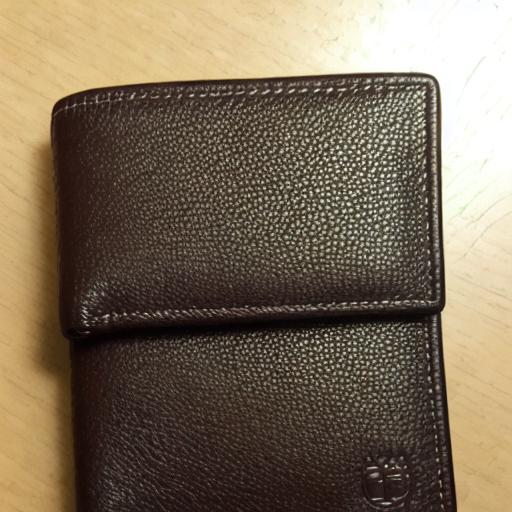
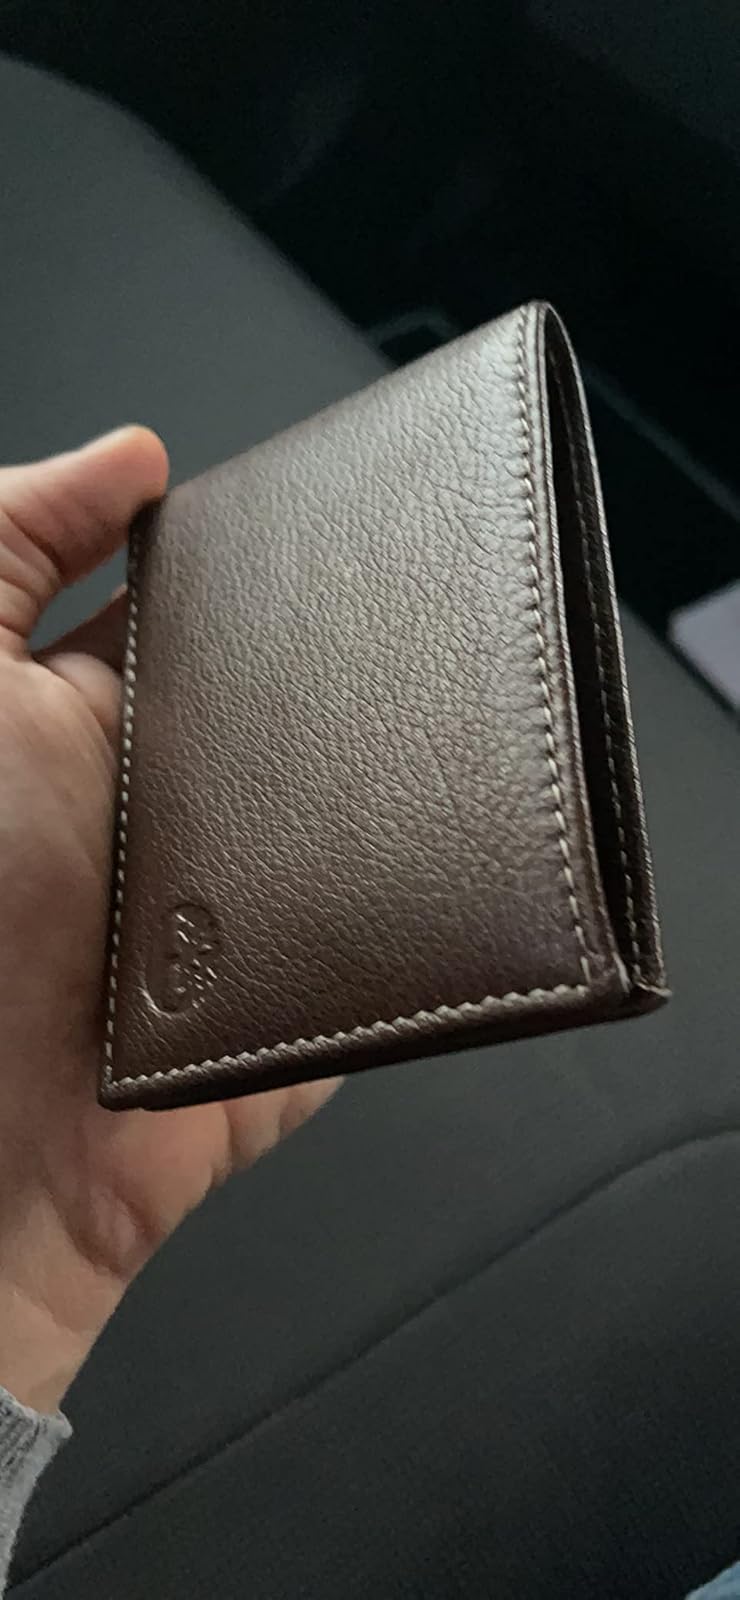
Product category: accessories_wallet
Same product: no